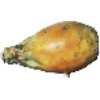
Label: cactus_fruit